Obama: From Promise to Power

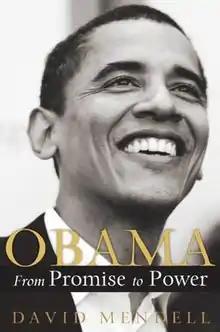

Obama: From Promise to Power is a 2007 political biography, written by David Mendell, of Barack Obama from his childhood to the announcement of his candidacy for president of the United States. The book focuses on Obama's fast rise from obscurity to the national stage, portraying it not as an unplanned phenomenon but rather as the result of a carefully crafted and calculated plan by an ambitious man. Mendell, a "Chicago Tribune" reporter, had covered Obama since the beginning of his campaign for the U.S. Senate in Illinois. The book utilizes both first-hand research (from Mendell's original reporting) and a wide range of interviews with Obama's aides, mentors, political adversaries, and family.